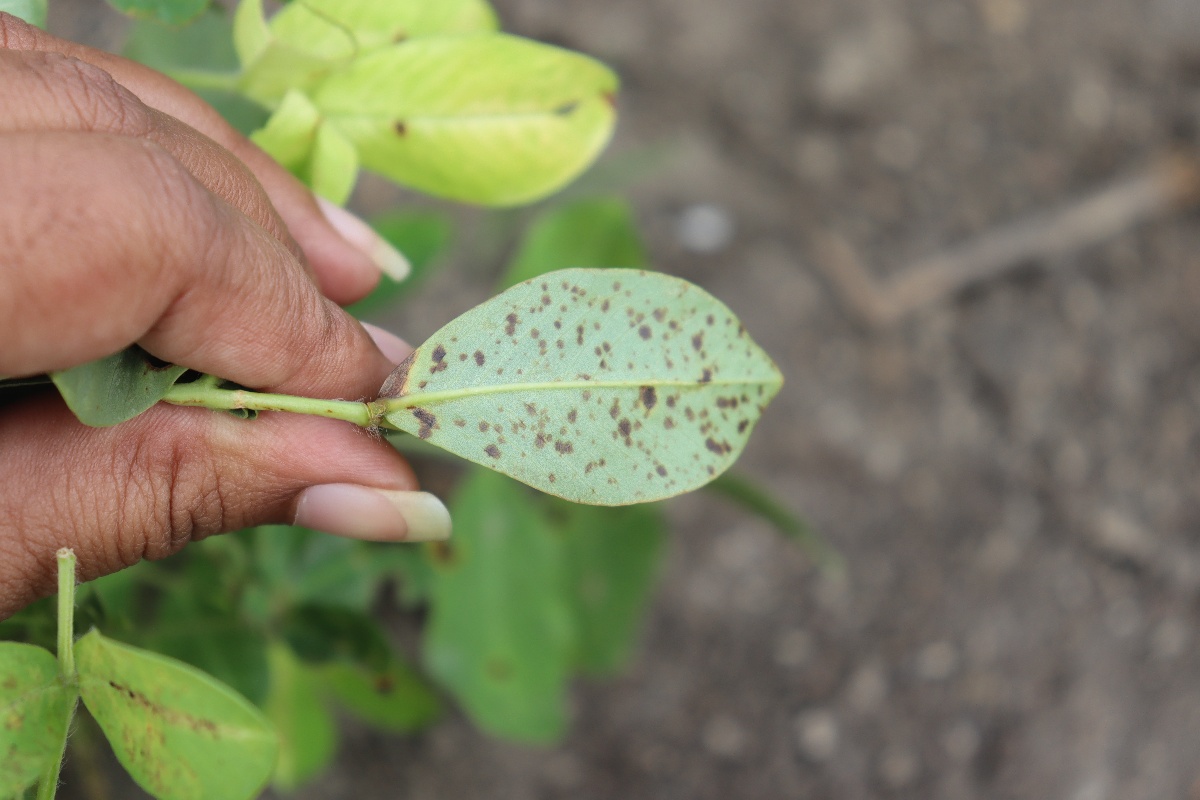
Label: rust